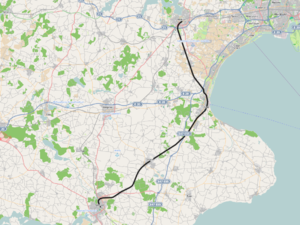
Lille Syd
Lille Syd er en statsejet jernbane mellem Roskilde og Næstved, over Køge. Strækningen blev anlagt som en del af Sydbanen og blev sammen med resten af denne åbnet 4. oktober 1870. Navnet kan være afledt af bane Lille Nord i Nordsjælland.